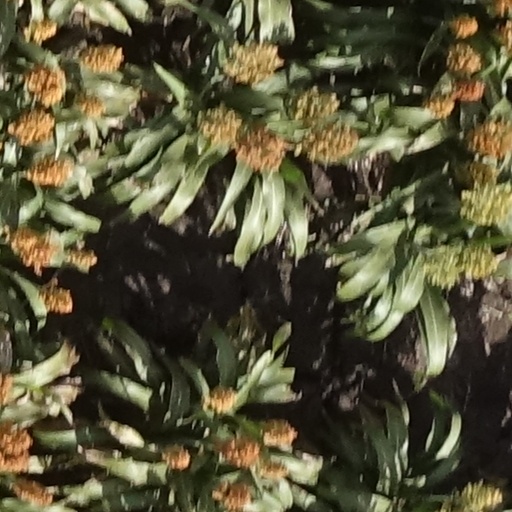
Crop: sorghum